Hunsrück Railway

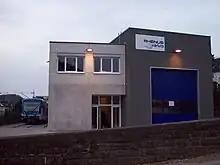
Workshop of Rhenus Veniro in Boppard, one of the three Regio-Shuttle sets to the left

"Rhenus Veniro" was contracted to take over passenger operations on the Hunsrück railway at the timetable change in December 2009. The Public Transport Association of Rhineland-Palatinate North ("Zweckverband SchienenPersonenNahVerkehr Rheinland-Pfalz Nord") in Koblenz had awarded the company the contract for its operation in February 2008. The contract is for a period of 20 years. "Rhenus Veniro" was contracted to operate three Stadler Regio-Shuttle RS1 diesel multiple units that were modified for the steep grades of this route. As the operation of these new vehicles had still not been approved by the Federal Railway Authority ("Eisenbahn-Bundesamt") in December 2009, the line continued to be operated by DB Regio Southwest with locomotive-hauled push-pull trains.